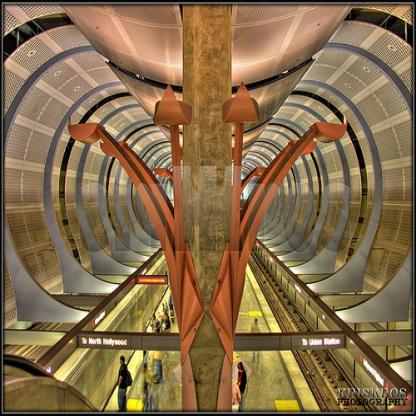
Scene: Indoor